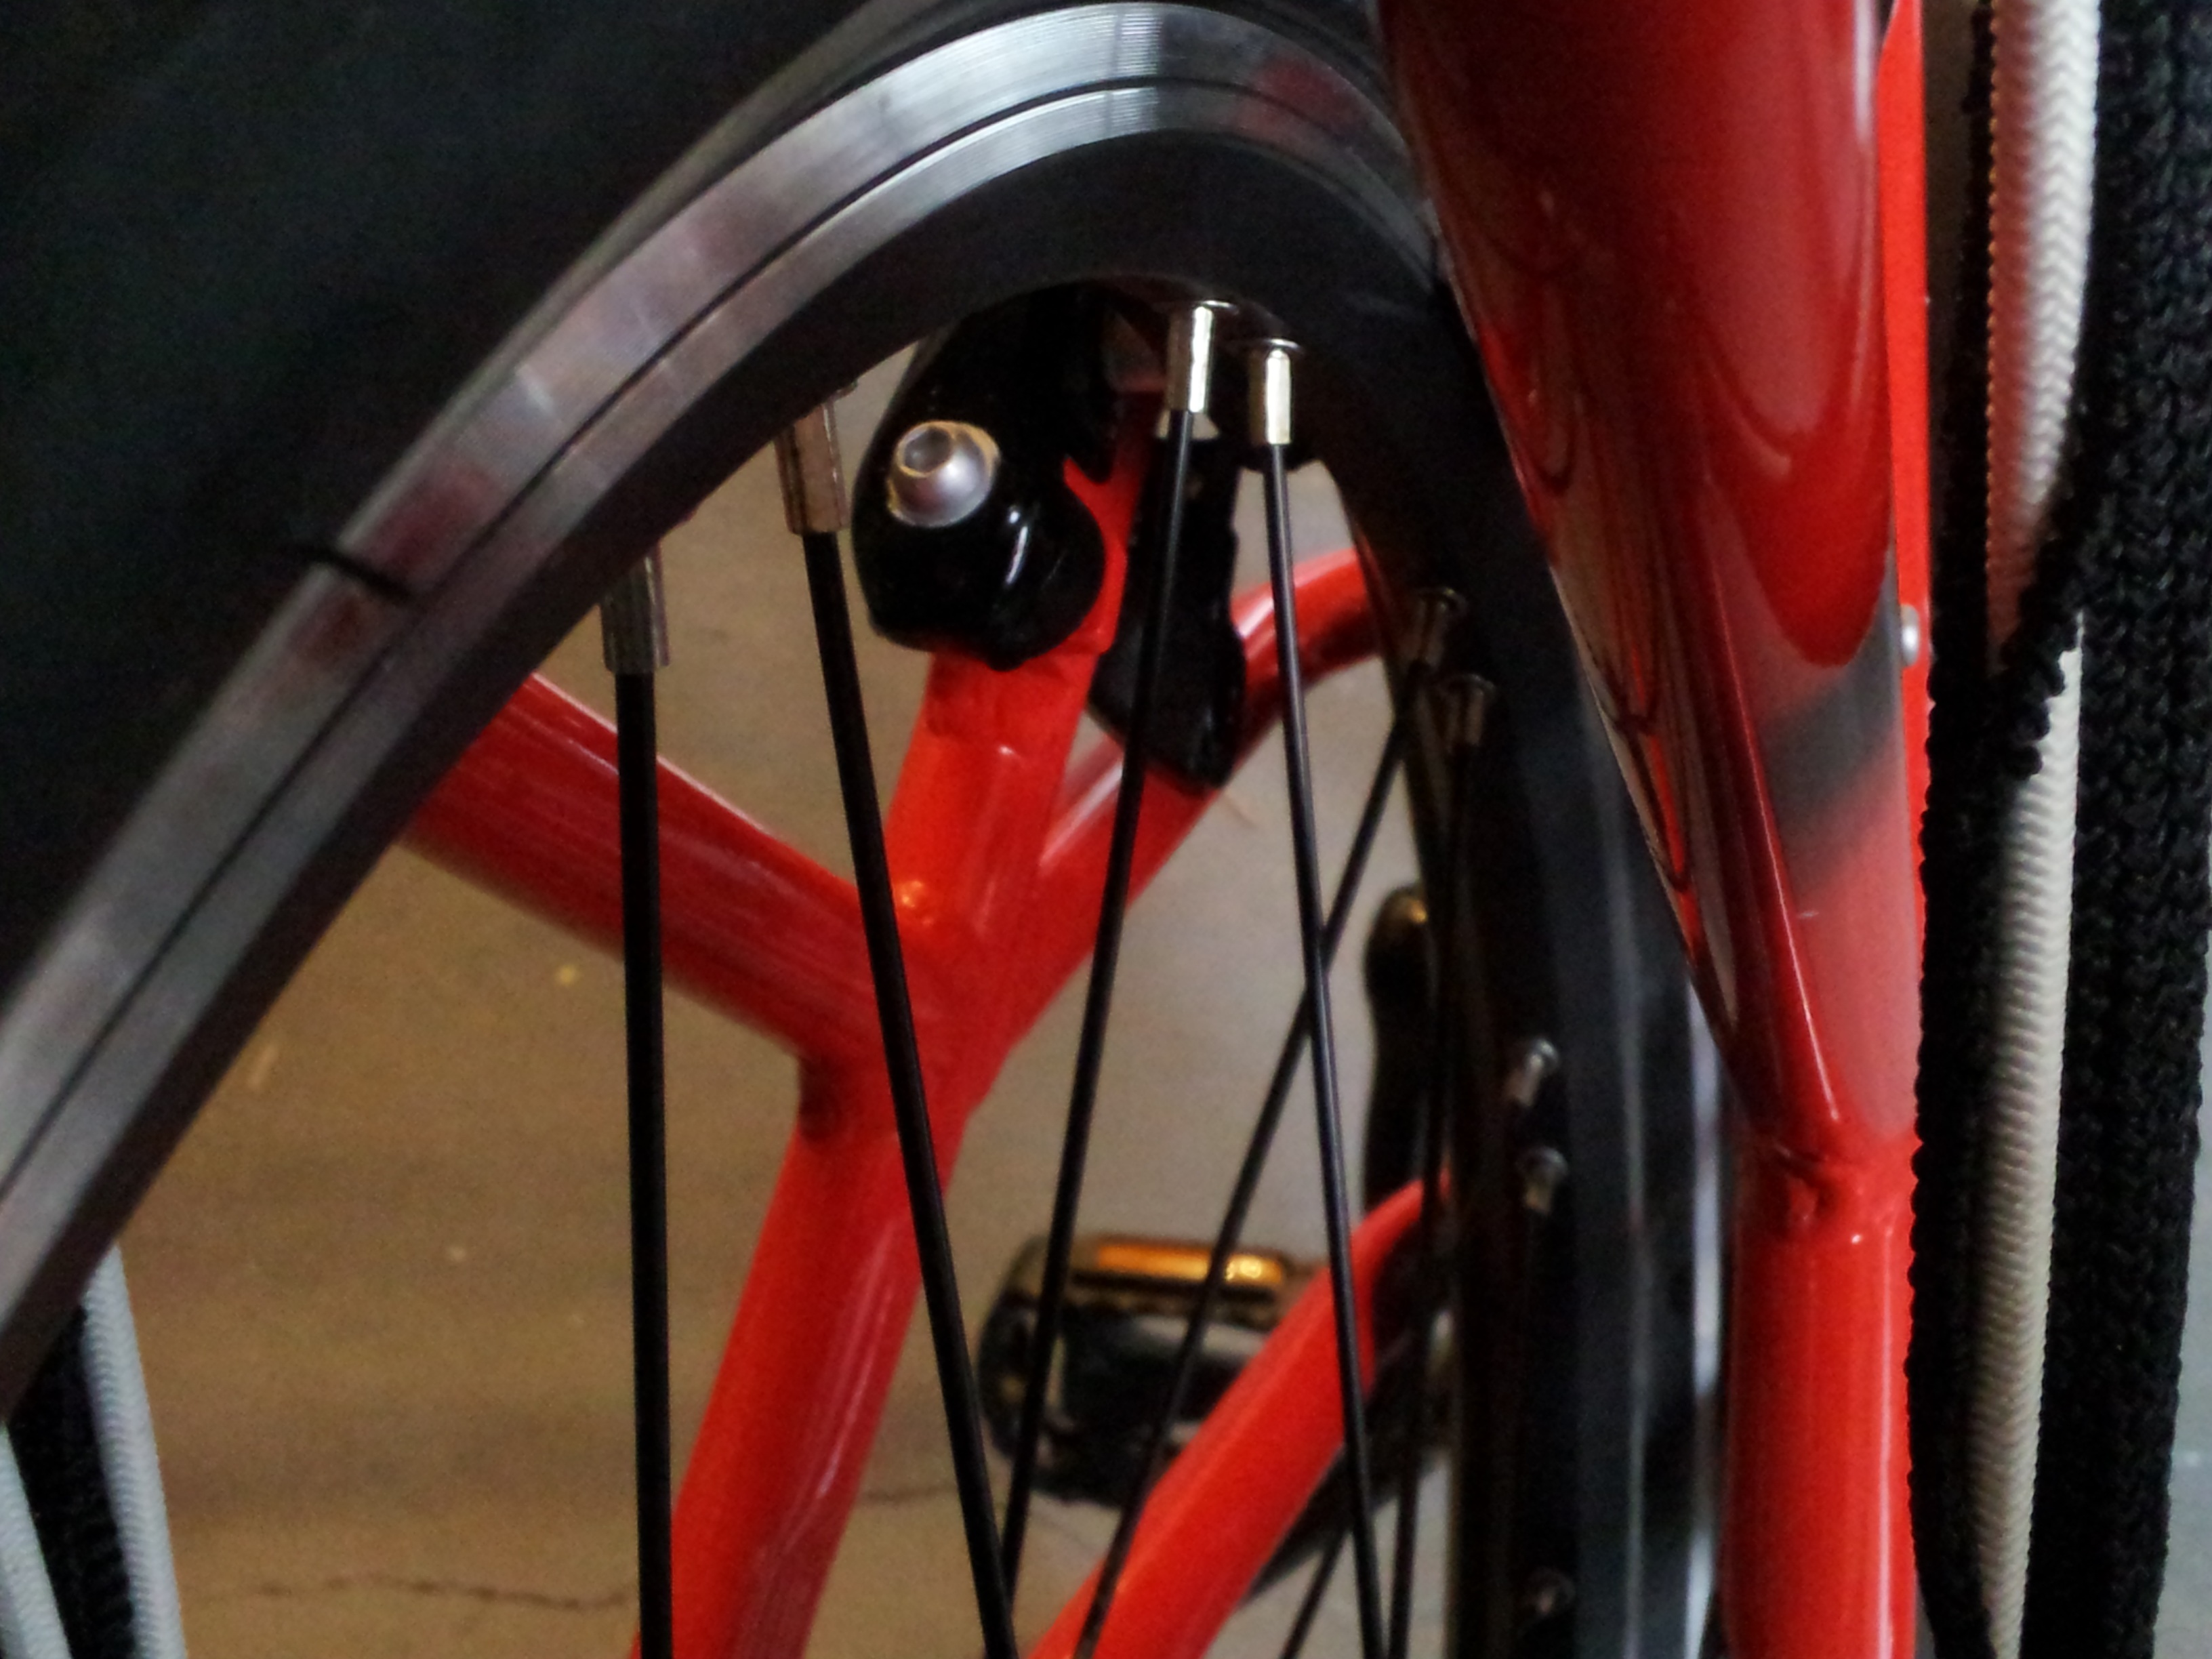
wheel, bicycle, red, vehicle, spoke, tire, sports equipment, mountain bike, spokes, rim, bicycle frame, automotive exterior, automotive tire, bmx bike, road bicycle